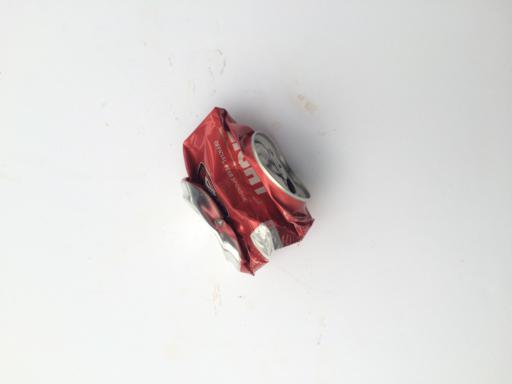
Label: metal